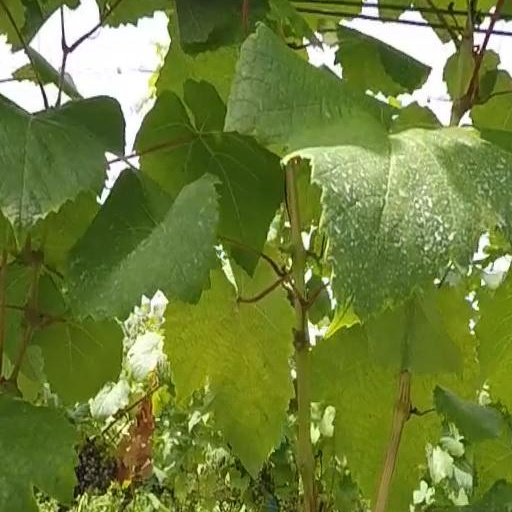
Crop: grape